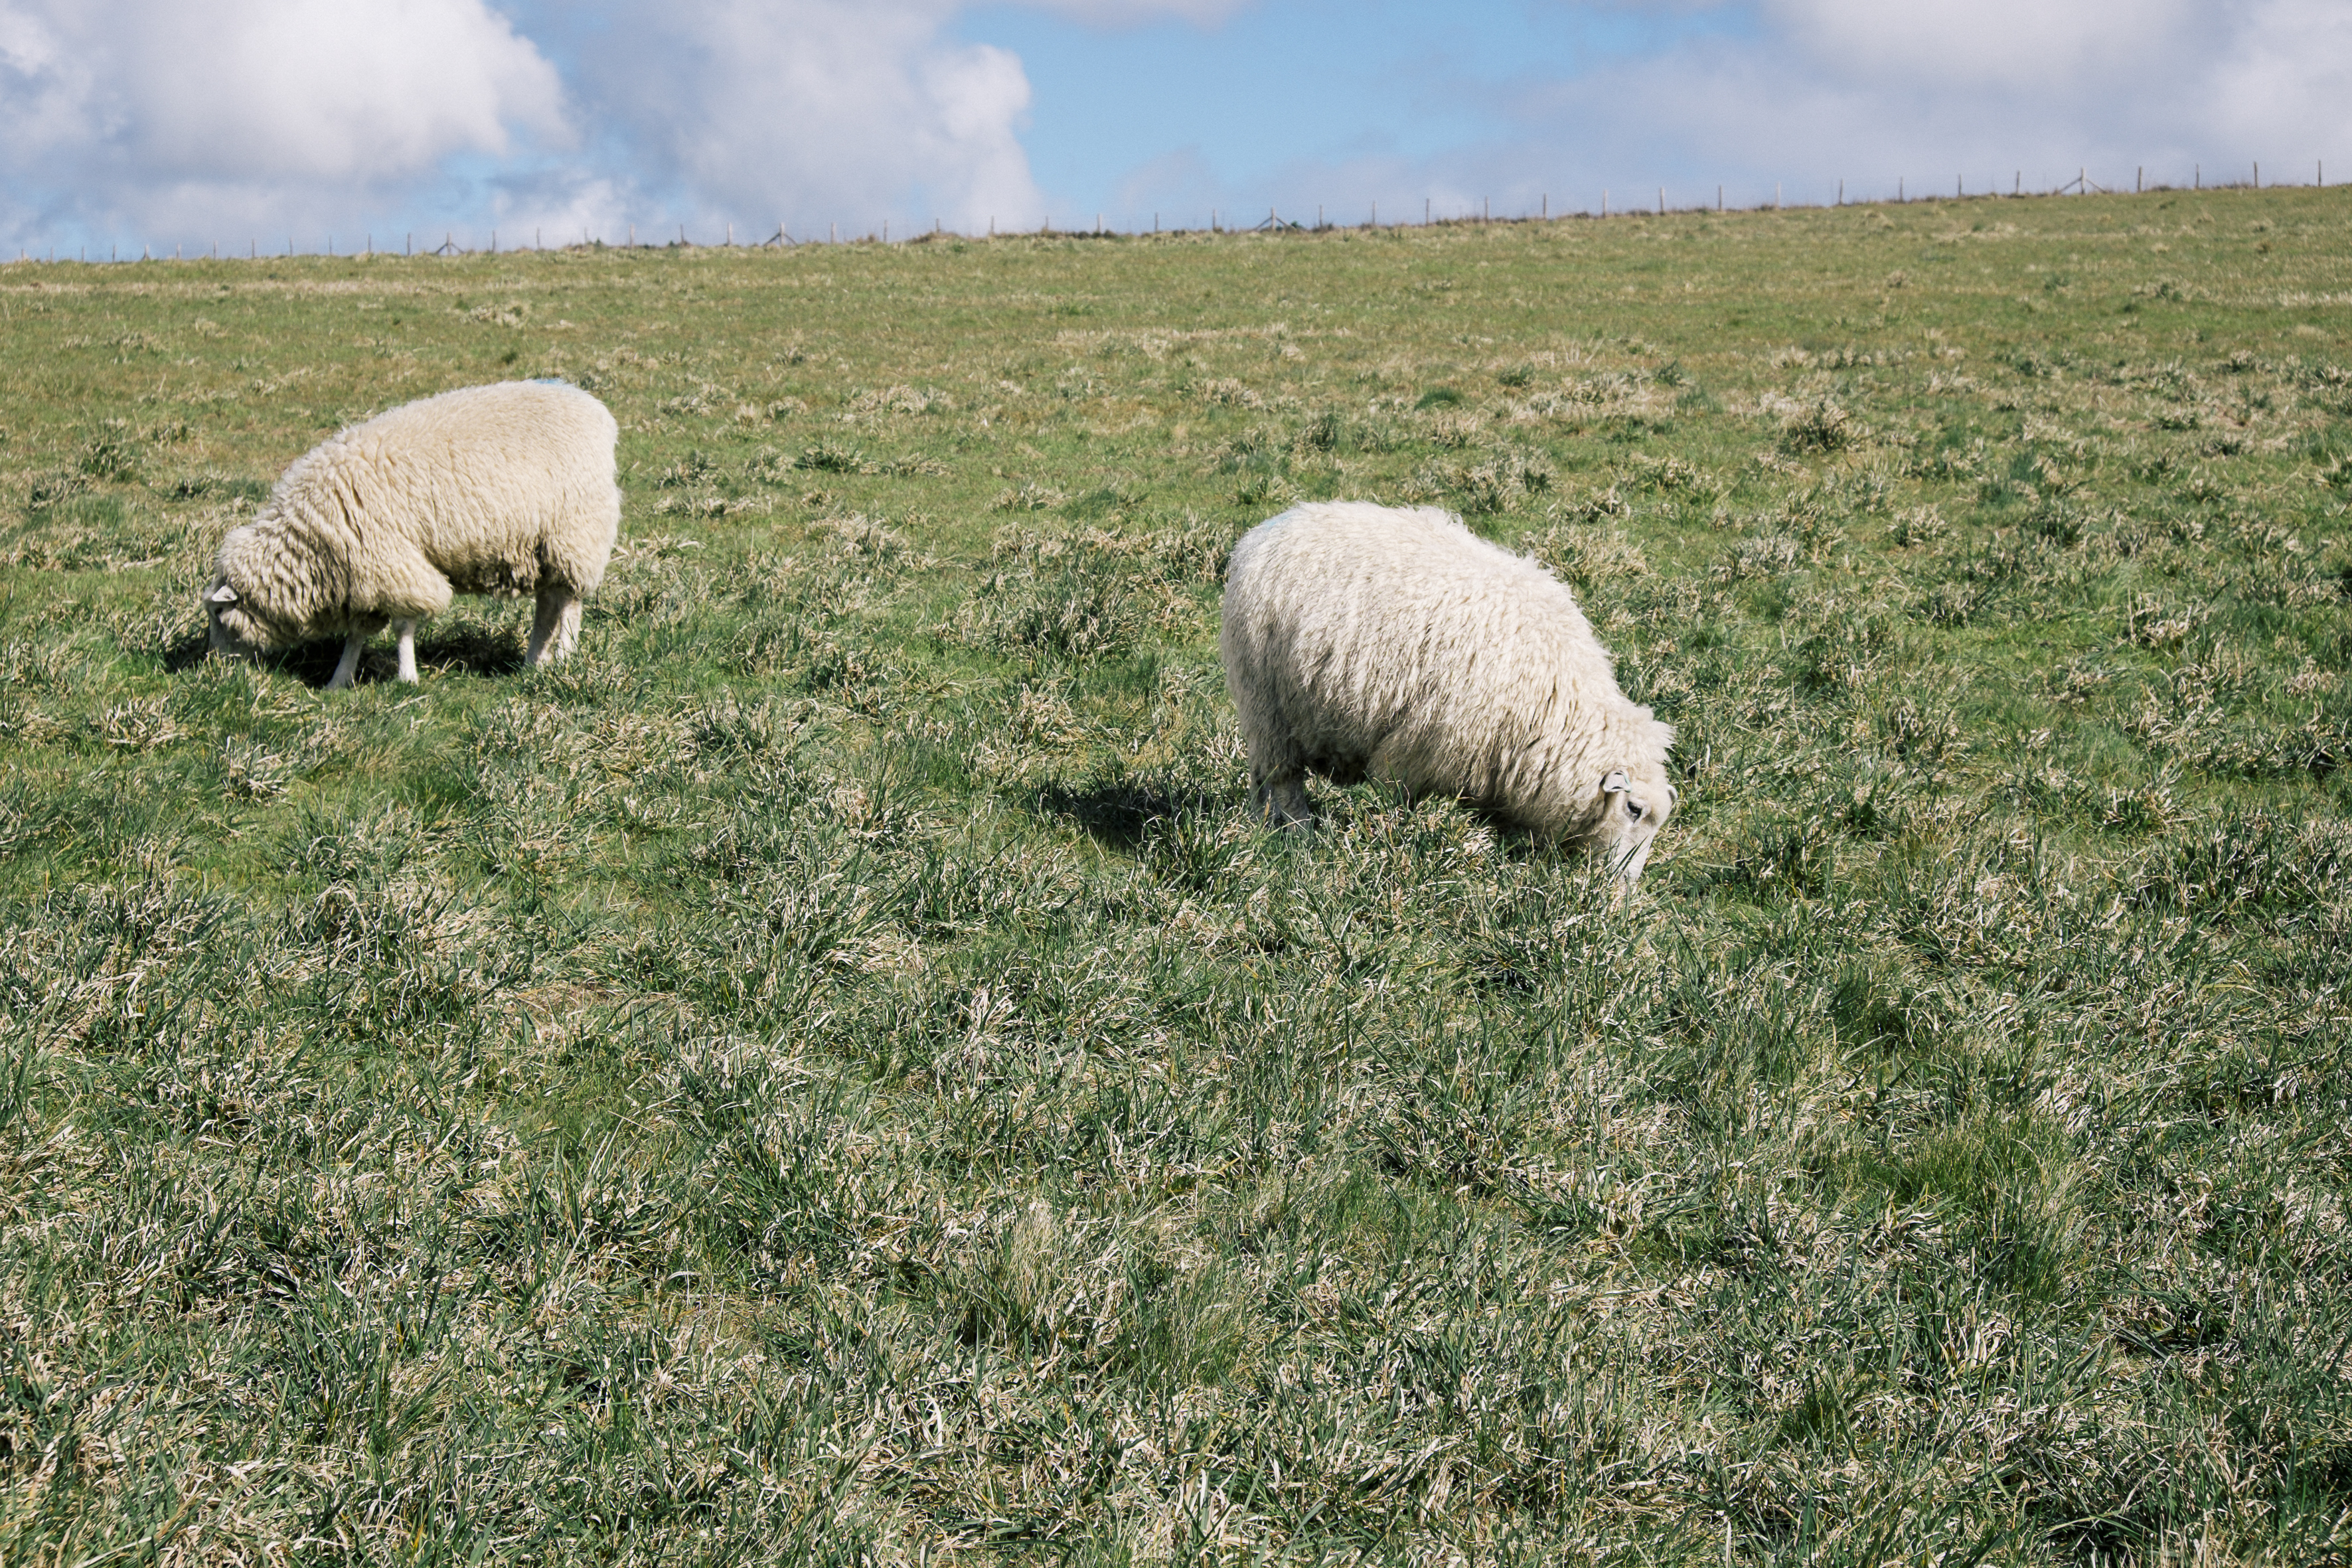
grass, field, farm, meadow, prairie, travel, wildlife, fujifilm, herd, pasture, grazing, sheep, mammal, agriculture, fauna, uk, england, grassland, vertebrate, sheeps, fuji, habitat, dover, ecosystem, fujixt1, tundra, fujix, whitecliffs, rural area, natural environment, grass family, cow goat family